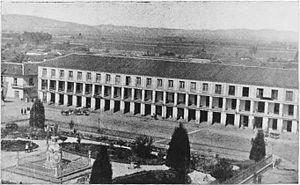
Bogota, view of Sabana